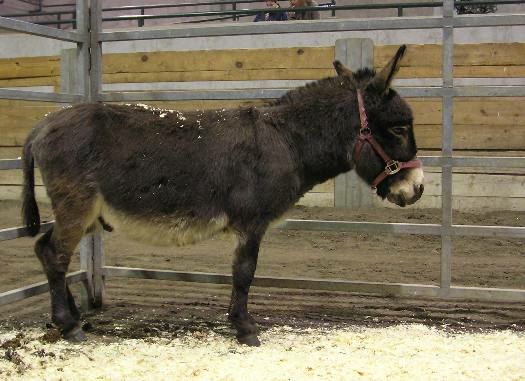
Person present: No